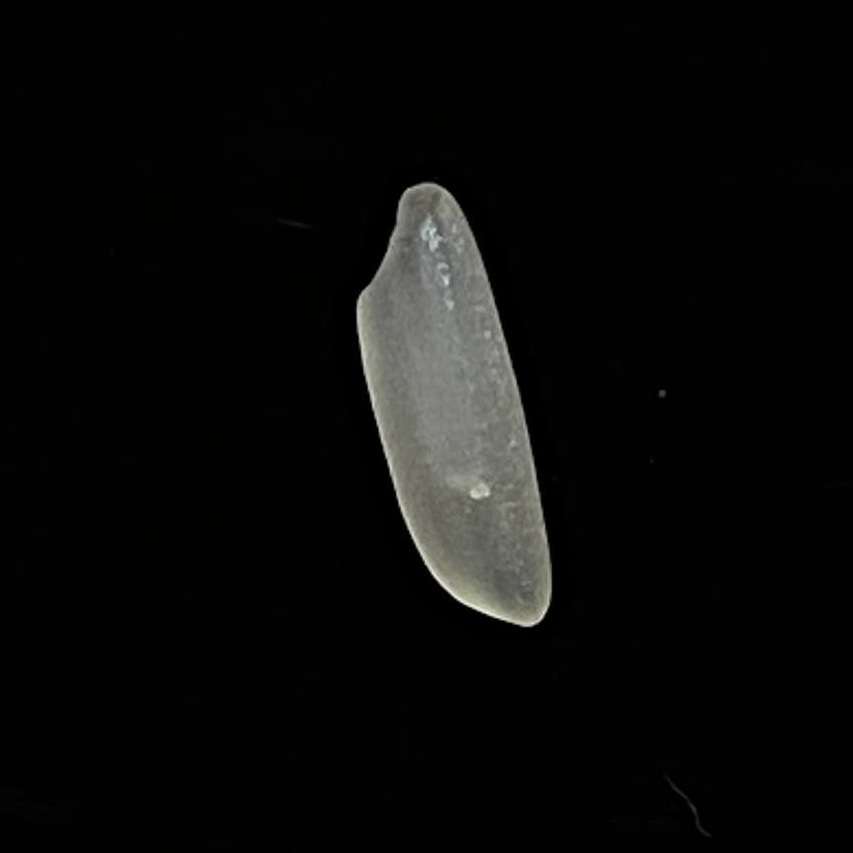
Rice variety: Shampakatari